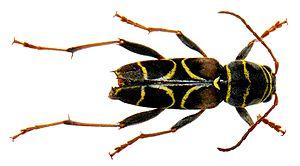
Neoclytus scutellaris est une espèce de coléoptères de la famille des cérambycidés. On la trouve aux États-Unis.